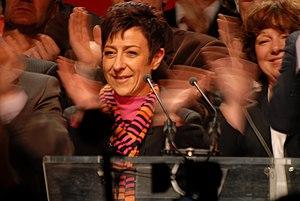
Catherine Lemorton, députée de la Haute-Garonne, au meeting de Pierre Cohen pour soutenir sa candidature à Toulouse aux élections municipales françaises de 2008.
Catherine Lemorton, née le 20 juin 1961 à Troyes, est une femme politique française. Membre du Parti socialiste, elle est députée de Haute-Garonne de 2007 à 2017.